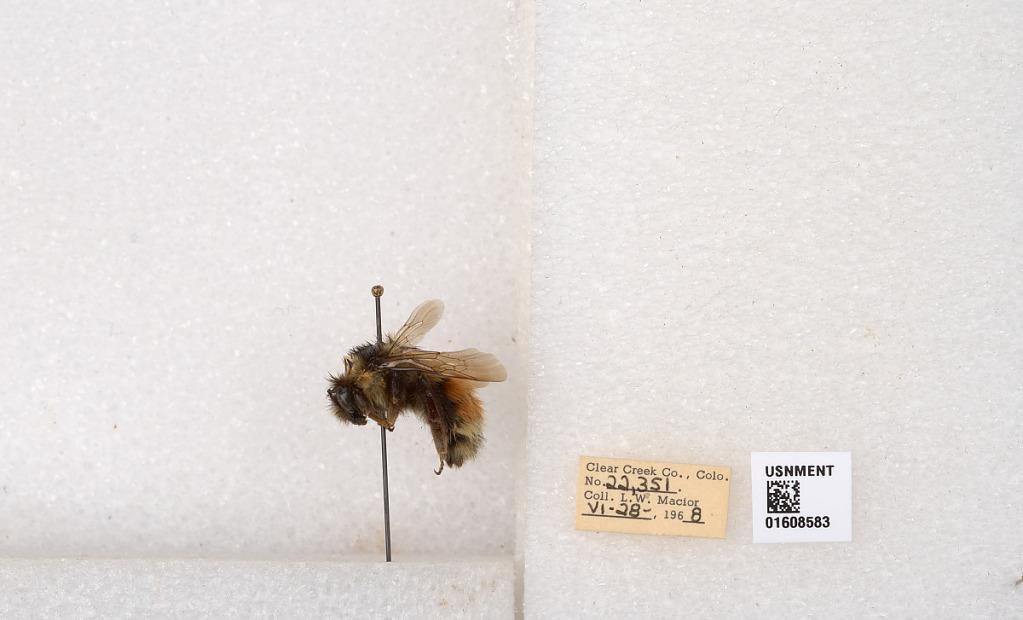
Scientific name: Bombus (Pyrobombus) sylvicola Kirby
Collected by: L. Macior
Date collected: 1968-6-28
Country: United States
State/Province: Colorado
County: Clear Creek
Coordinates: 39.6891, -105.644